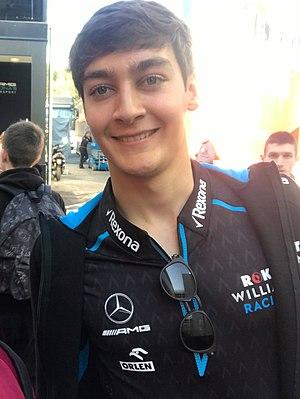
George Russell, né le 15 février 1998 à King's Lynn, est un pilote automobile britannique.